Coalbrookdale

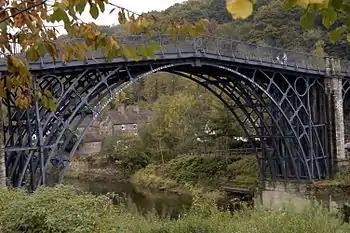
Ironbridge

The lintels of the furnace bear dated inscriptions. The uppermost reads "Abraham Darby 1777", probably recording its enlargement for casting the Iron Bridge. It is unclear whether the date on one of the lower ones should be 1638 (as it is now painted) or 1658 (as shown on an old photo). The interior profile of the furnace is typical of its period, bulging around the middle, below which the boshes taper in again so that the charge descends into a narrower and hotter hearth, where the iron was molten. When Abraham Darby III enlarged the furnace, he only made the boshes wider on the front and left sides, but not on the right where doing so would have entailed moving the water wheel. The mouth of the furnace is thus off-centre.